Jennings (novel series)

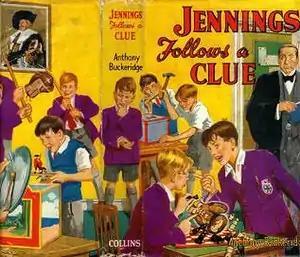
Dust jacket from the 1951 Collins hardback edition of "Jennings Follows a Clue"

The Jennings series is a collection of novels written by Anthony Buckeridge (1912–2004) as children's literature about the humorous escapades of J. C. T. Jennings, a schoolboy at Linbury Court preparatory school, located near the fictional town of Dunhambury in Sussex, England. There are 24 novels in the series, excluding reprints and other material. The first of the series, "Jennings Goes to School", appeared in 1950, and new titles were published regularly until the mid-1970s (including "Jennings at Large", published in 1977, the only novel to feature Jennings during the school holidays). The two final volumes were published in the 1990s: "Jennings Again" in 1991, and "That's Jennings" in 1994. The characters were originally created for radio and appeared in a regular series on "Children's Hour" from the late 1940s.